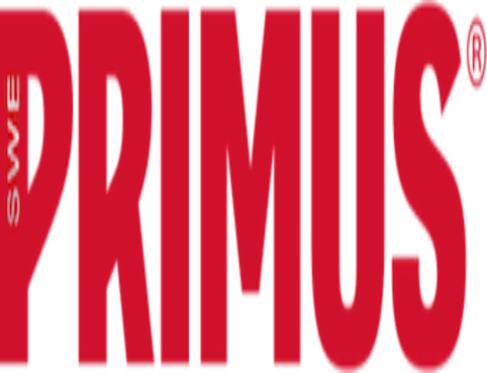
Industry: Others